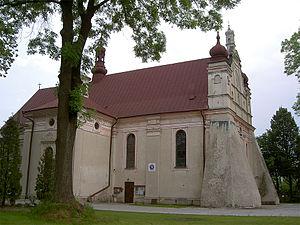
Turobin est un village polonais de la gmina de Turobin dans le powiat de Biłgoraj de la voïvodie de Lublin dans l'est de la Pologne.